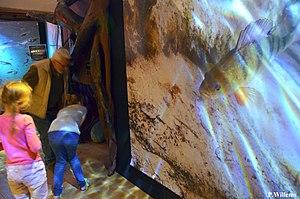
Riveo est un centre d'interprétation sur le thème de la rivière situé à Hotton en Belgique, existant depuis avril 2007.